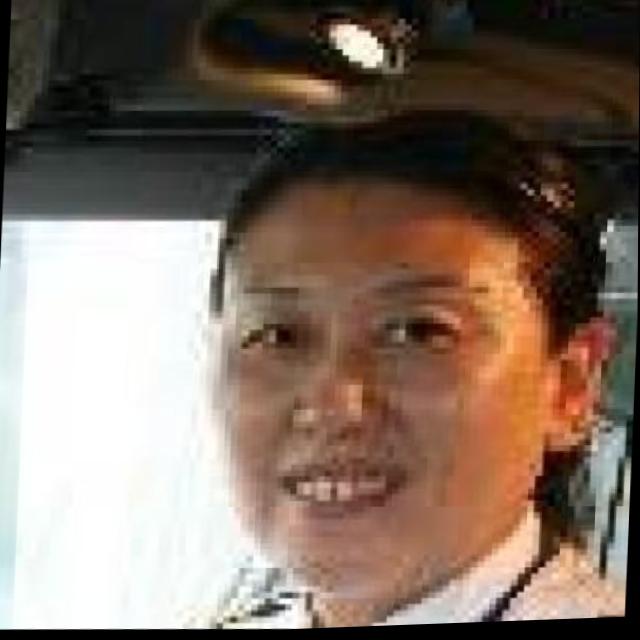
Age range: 45-64